Topman

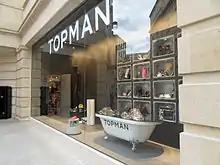
Topman SouthGate, Bath

Topman was nominated for the 'Menswear Design of the Year' award by the British Fashion Council, winner of 'Best Fashion Retailer' at the "Maxim" Style Awards for 2005 and winner of 'Best High Street Retailer' at the 2007 "FHM" Fashion and Grooming awards.